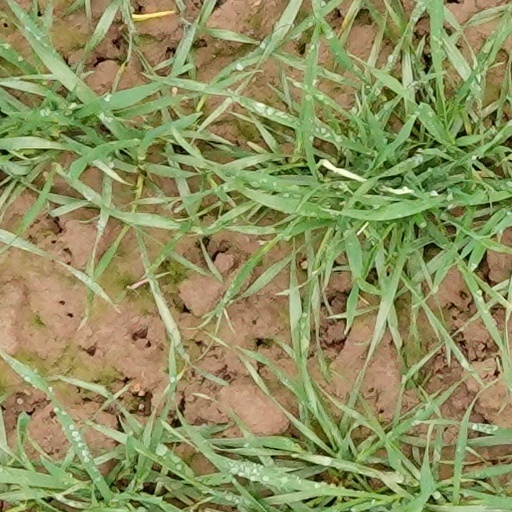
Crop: wheat